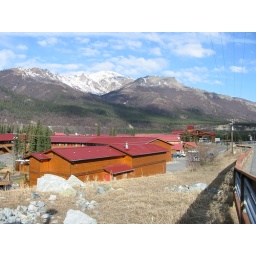
The Denali Princess Lodge complex. The main lodge is way back to the right with the white bus parked in front.